Ellendale, Delaware

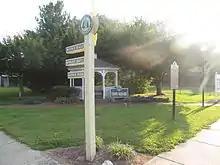
The Ellendale Town Square where town notices are posted.

In 1927 the Lincoln and Ellendale Electric Company was established bringing electricity to the residents of the town for the first time. Also in 1927 the Ellendale State Forest was established by the State Highway Department. When it was turned over to the State Forestry Department in 1932, it totalled , today it has been expanded and combined with the Redden State Forest to well over . The Appenzeller Tract in Ellendale, a small section, was a gift to the state from the DuPont family. A large woods fire between Ellendale, Georgetown, and Milton burned over in 1930 and forced the General Assembly to pass a series of forest protection laws establishing a fire control system which included building a fire tower just outside Ellendale to alert people of fires.